Trams in Bochum/Gelsenkirchen

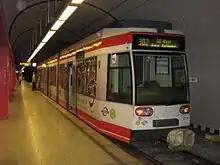
A BOGESTRA tram at Bochum Hbf.

The Bochum/Gelsenkirchen tramway network is a network of tramways focused on Bochum and Gelsenkirchen, two cities in the federal state of North Rhine-Westphalia, Germany.